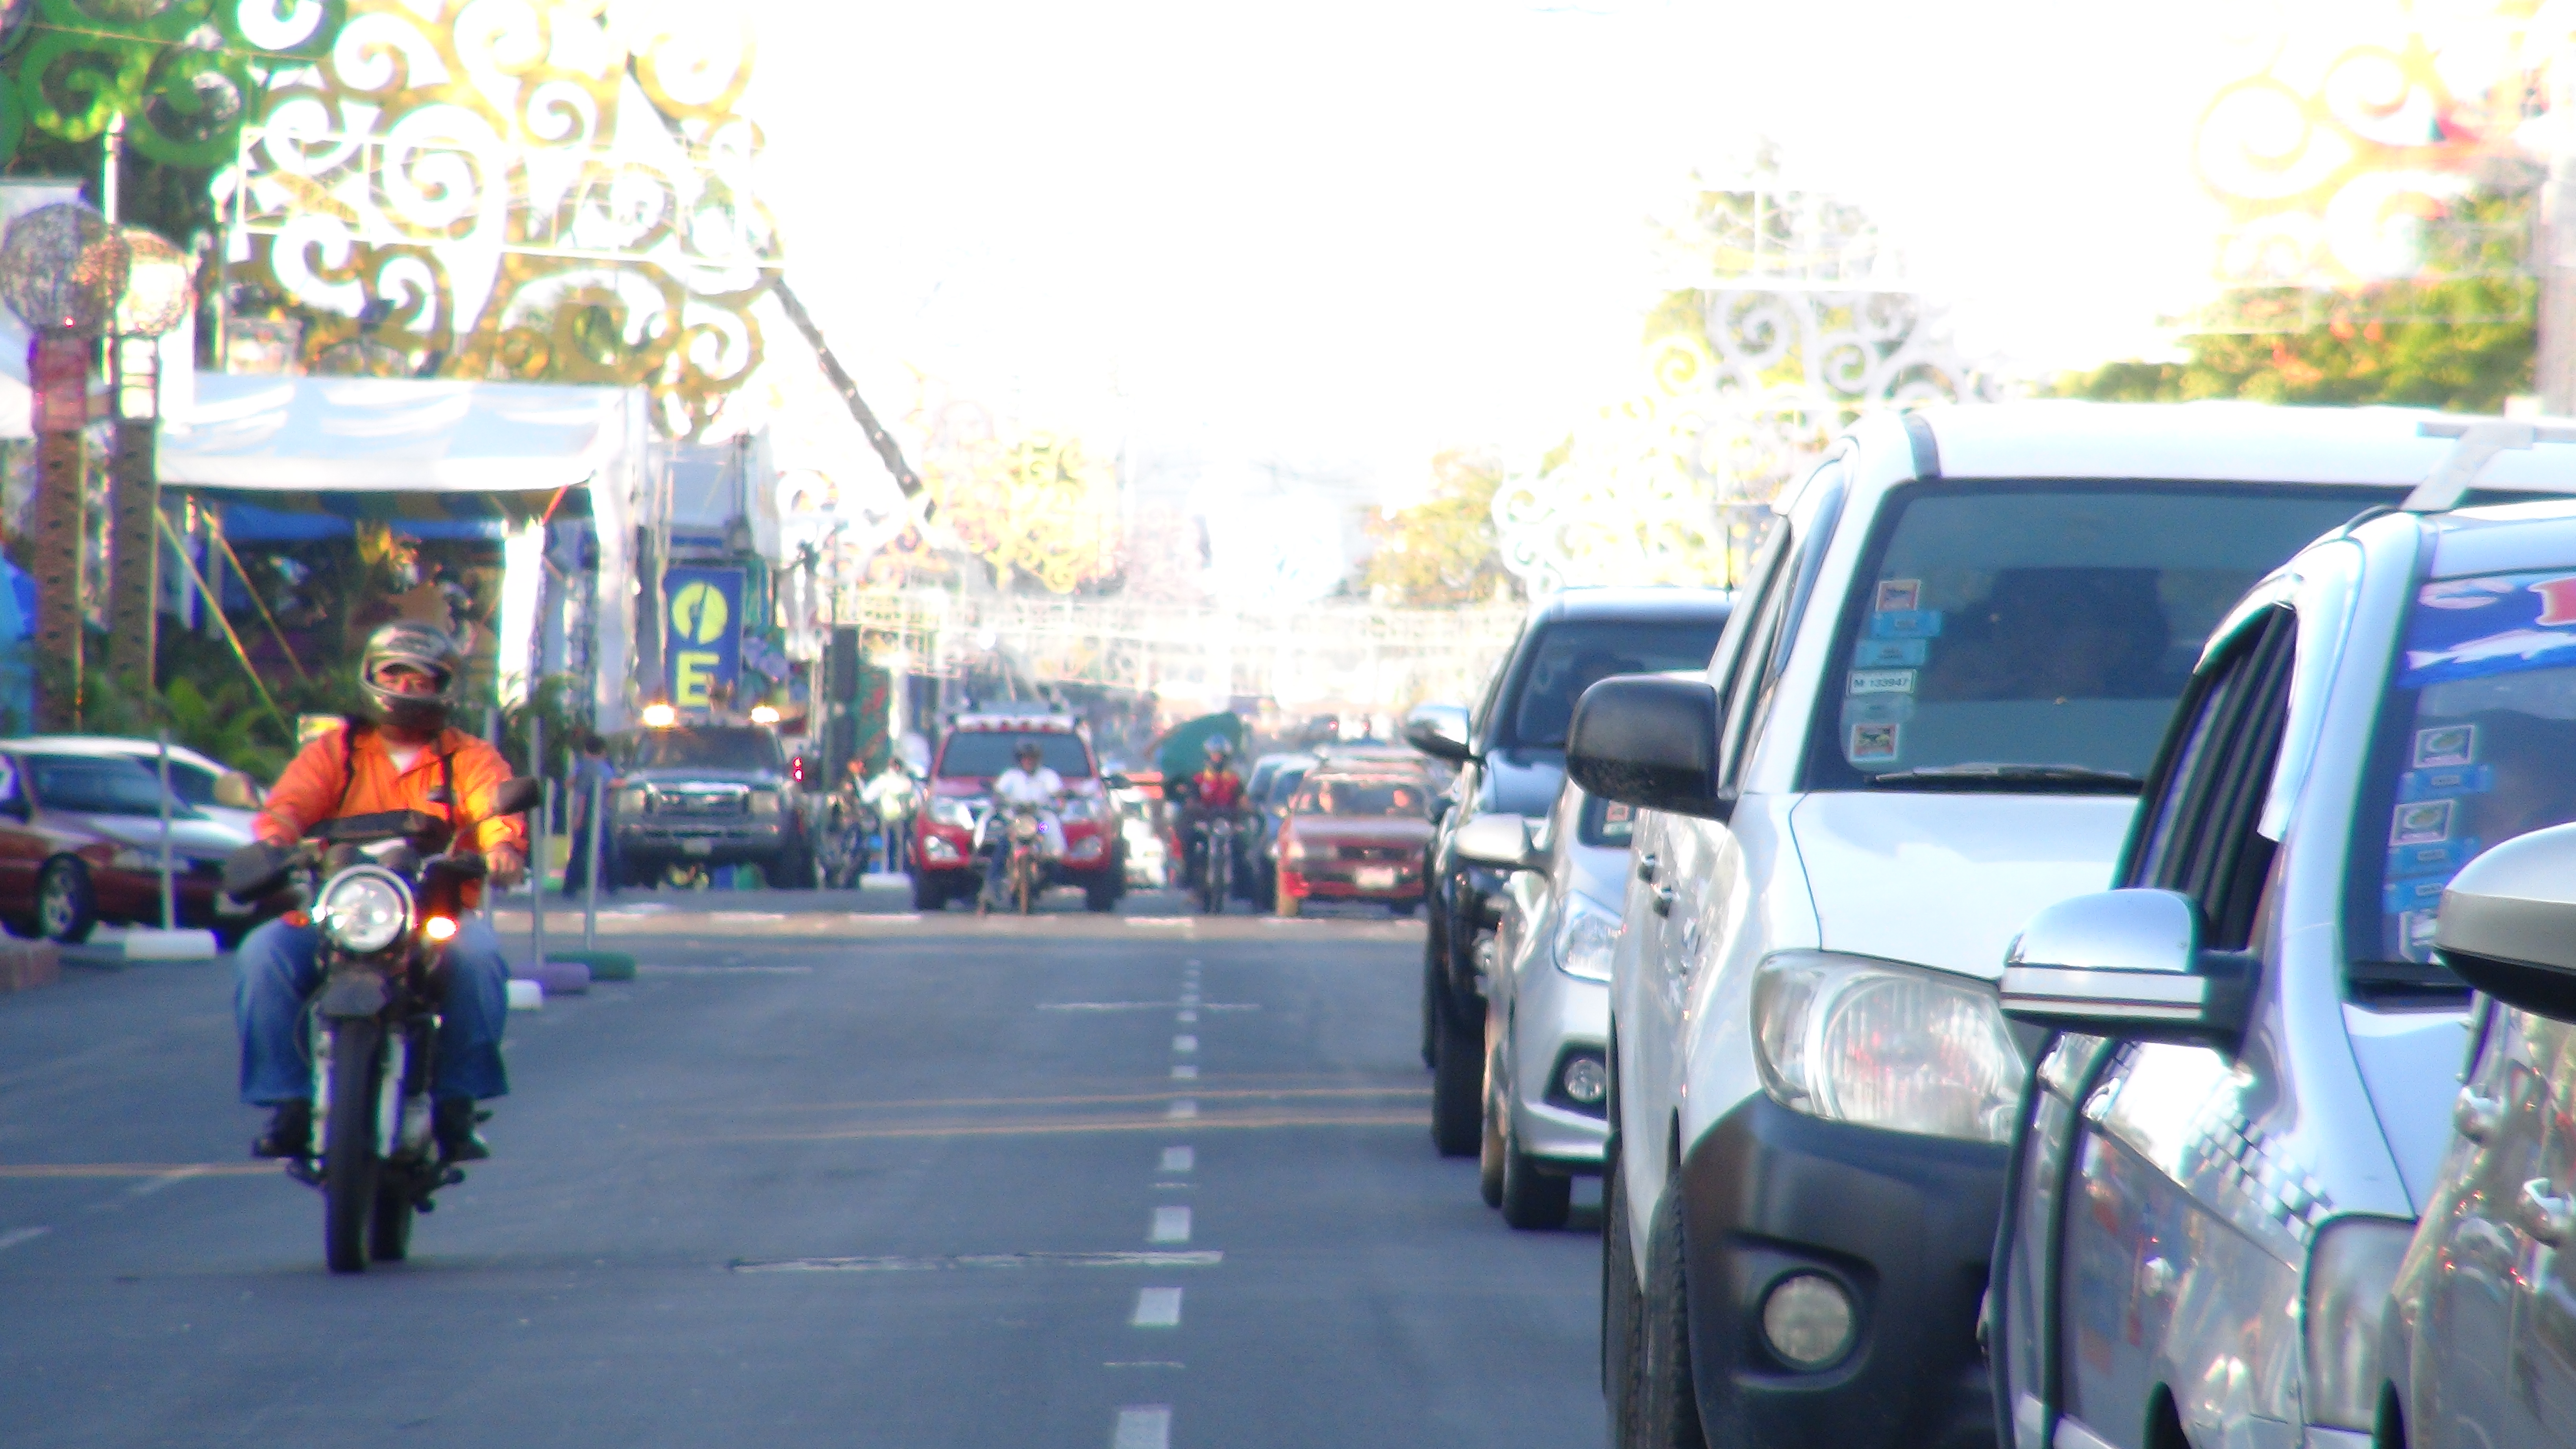
managua, calles, lane, transport, motor vehicle, road, vehicle, car, street, mode of transport, traffic, pedestrian, recreation, city, family car, parking, asphalt, downtown, tours, traffic congestion